History of zoology through 1859

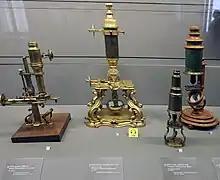
18th century microscopes from the Musée des Arts et Métiers, Paris

Advances in microscopy also had a profound impact on biological thinking. In the early 19th century, a number of biologists pointed to the central importance of the cell. In 1838 and 1839, Schleiden and Schwann began promoting the ideas that (1) the basic unit of organisms is the cell and (2) that individual cells have all the characteristics of life, though they opposed the idea that (3) all cells come from the division of other cells. Thanks to the work of Robert Remak and Rudolf Virchow, however, by the 1860s most biologists accepted all three tenets of what came to be known as cell theory.